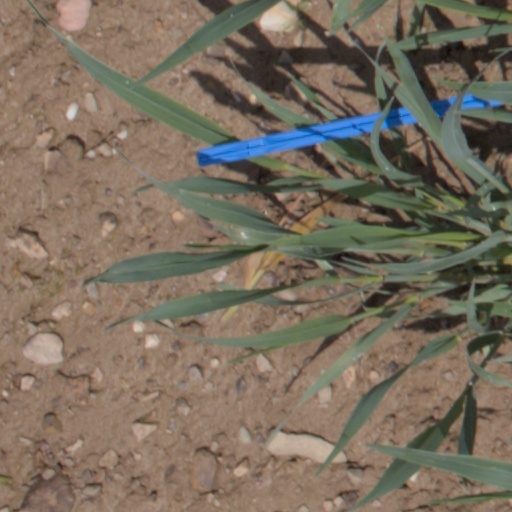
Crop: wheat